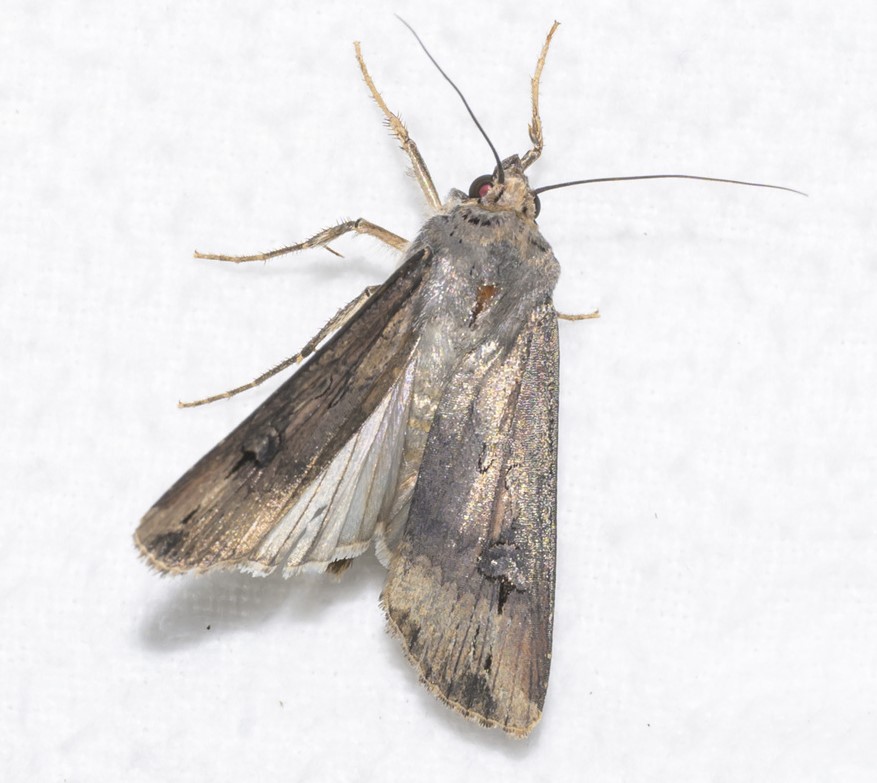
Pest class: cutworms